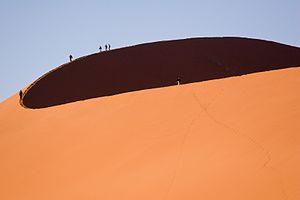
La Dune 45 est une dune étoilée du désert du Namib, en Namibie.